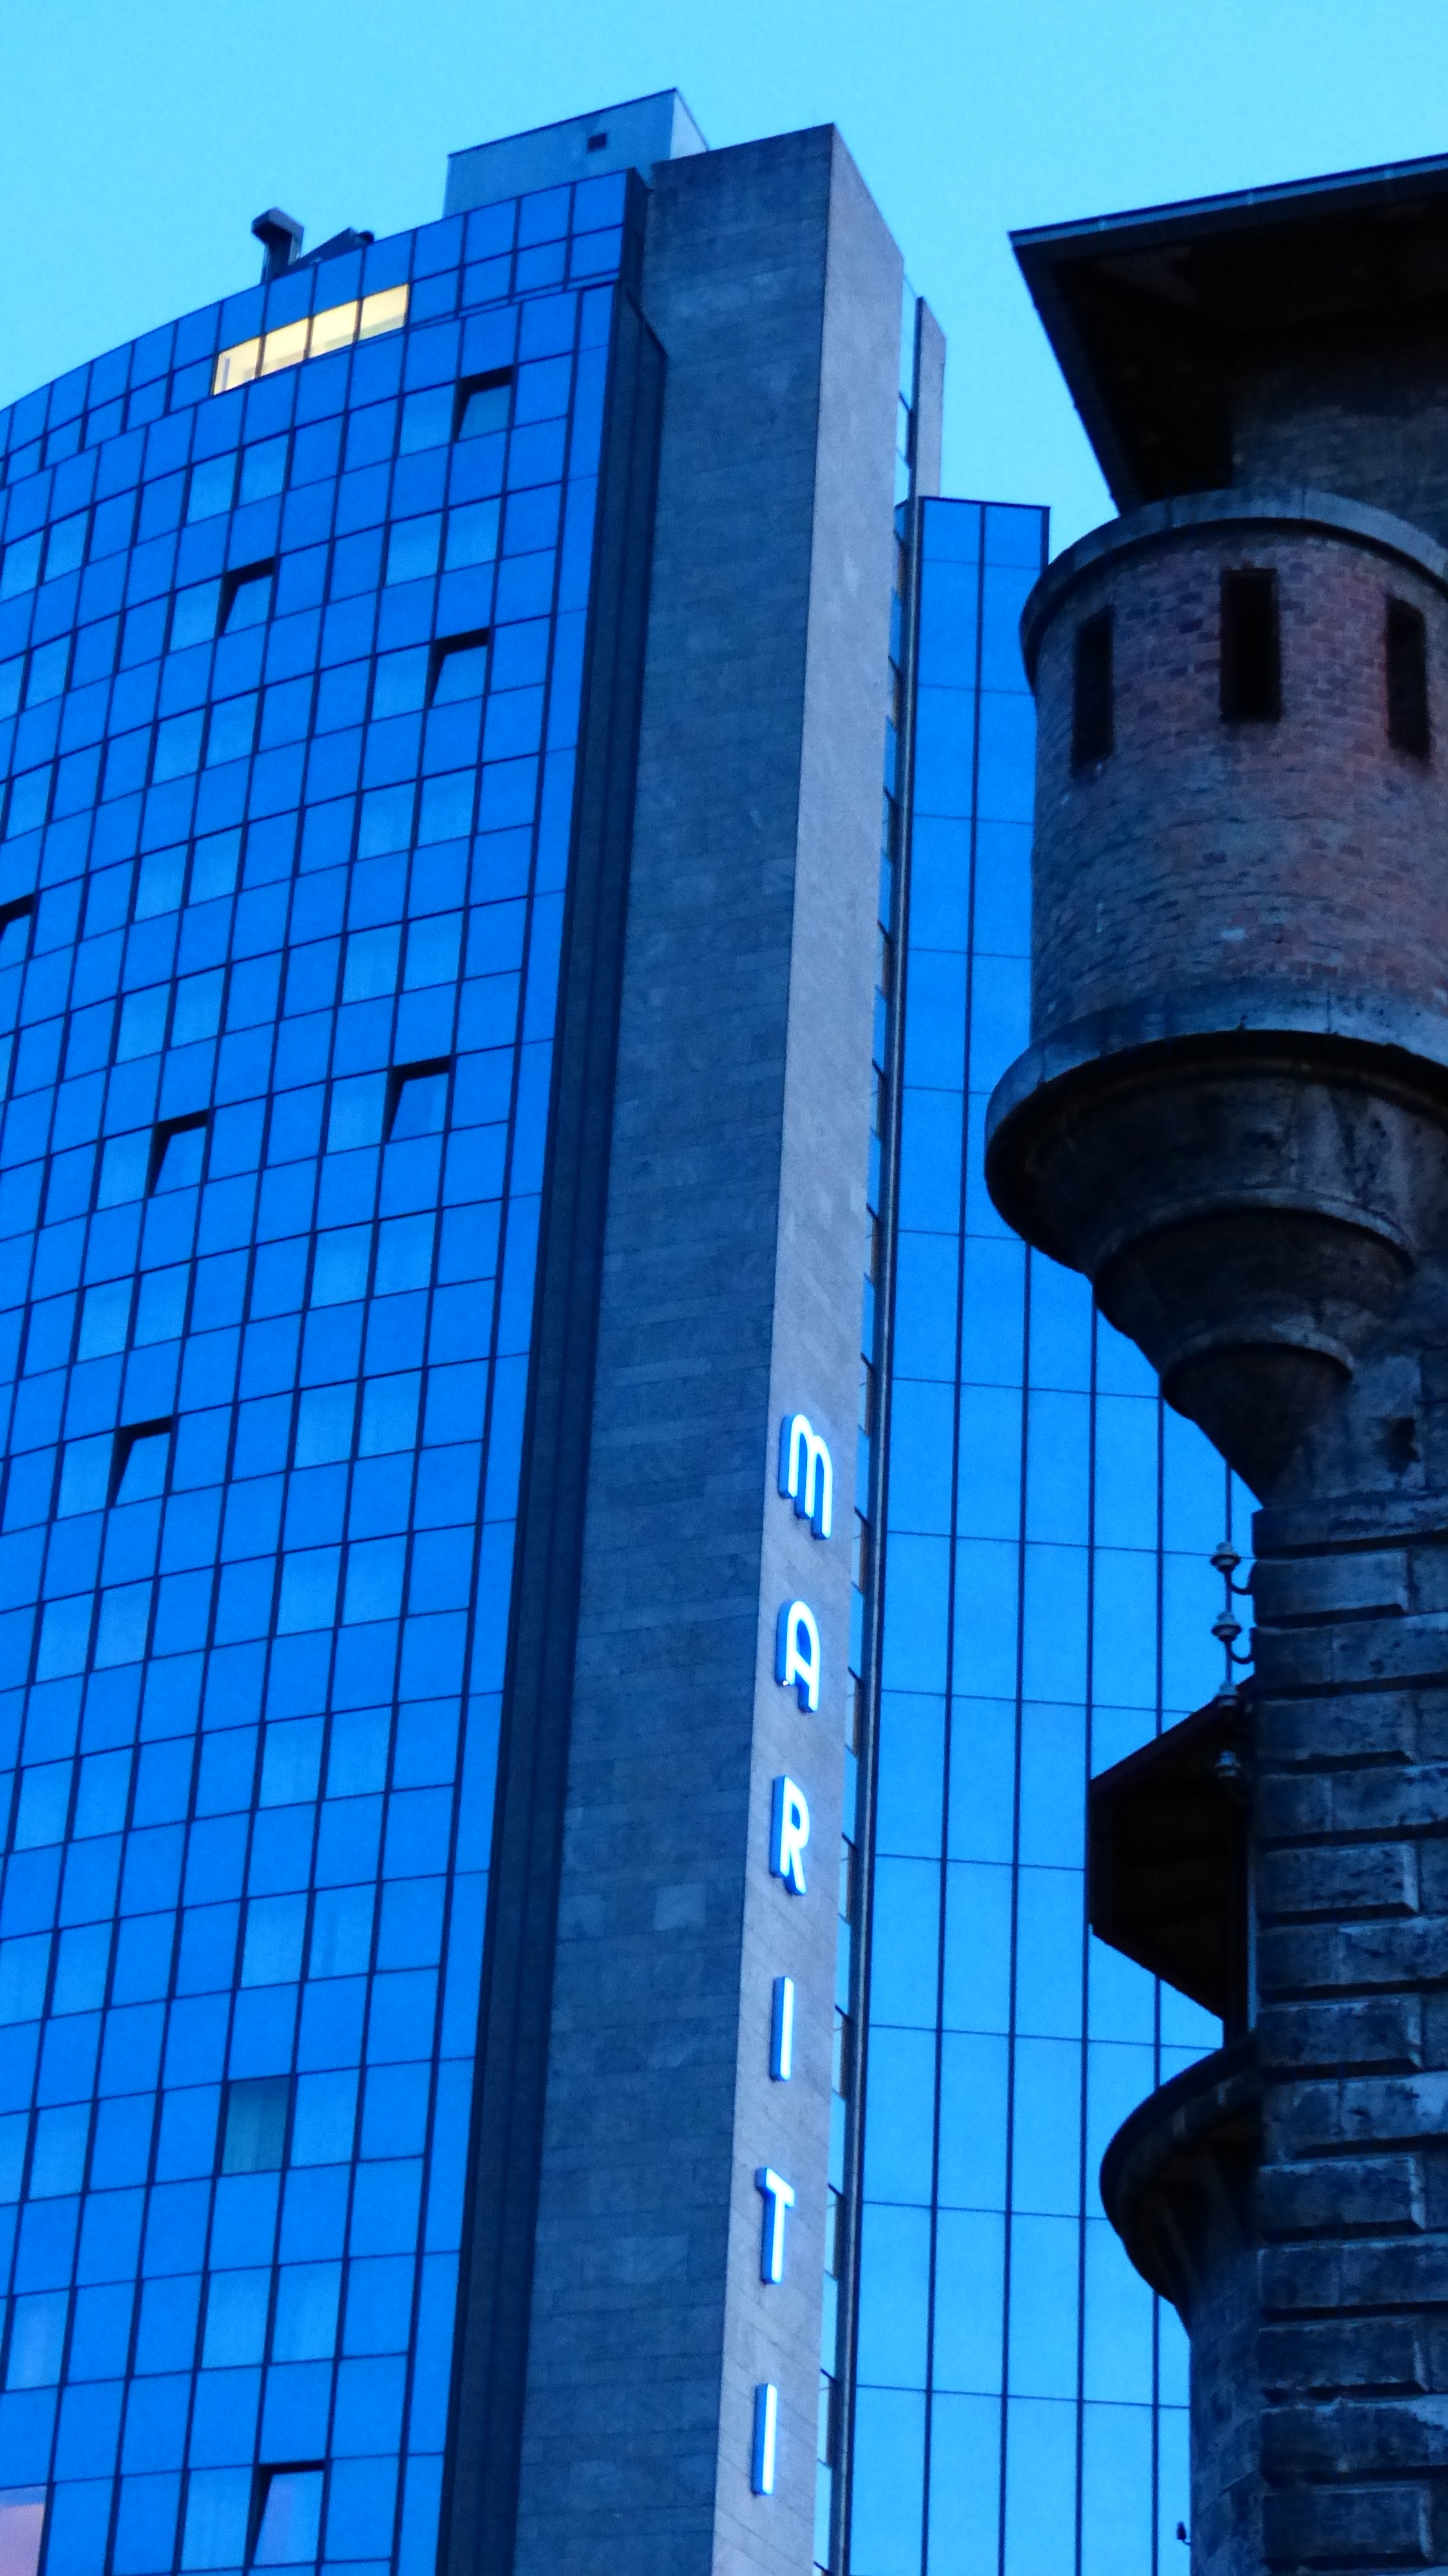
architecture, structure, sky, skyline, window, glass, building, city, skyscraper, downtown, daytime, tower, landmark, facade, tower block, hotel, angle, maritime, commercial building, headquarters, metropolis, ulm, blue hour, daylighting, urban area, metropolitan area, corporate headquarters